Cole Sprouse

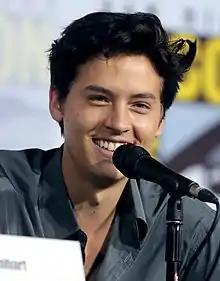
Sprouse in 2019

Cole Mitchell Sprouse (born August 4, 1992) is an American actor. He is known for his role as Cody Martin on the Disney Channel series "The Suite Life of Zack & Cody" (2005–2008), and its spin-off series "The Suite Life on Deck" (2008–2011), and his role as Jughead Jones on The CW television series "Riverdale" (2017–2023). In his early career, Sprouse appeared in various projects with his twin brother Dylan Sprouse, including "The Suite Life" and "Big Daddy" (1999).